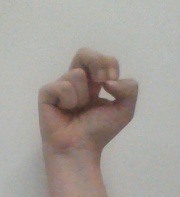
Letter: gaaf